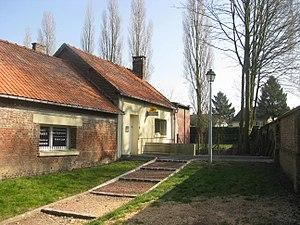
Agence postale communale Chepy
Chépy, également nommé localement Chepy, est une commune française du nord de la France, située dans le département de la Somme, en région Hauts-de-France.